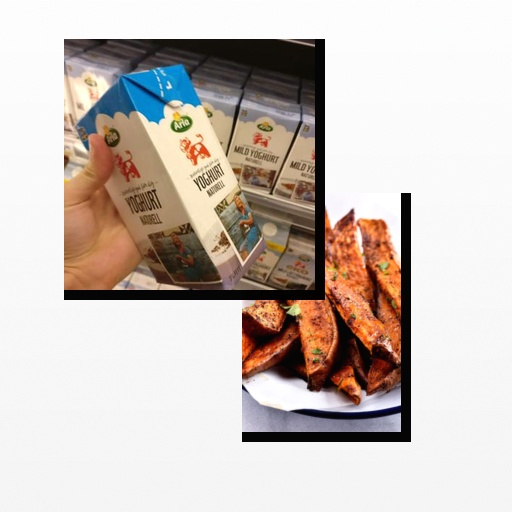
Food items: sweet_potato, natural_yogurt